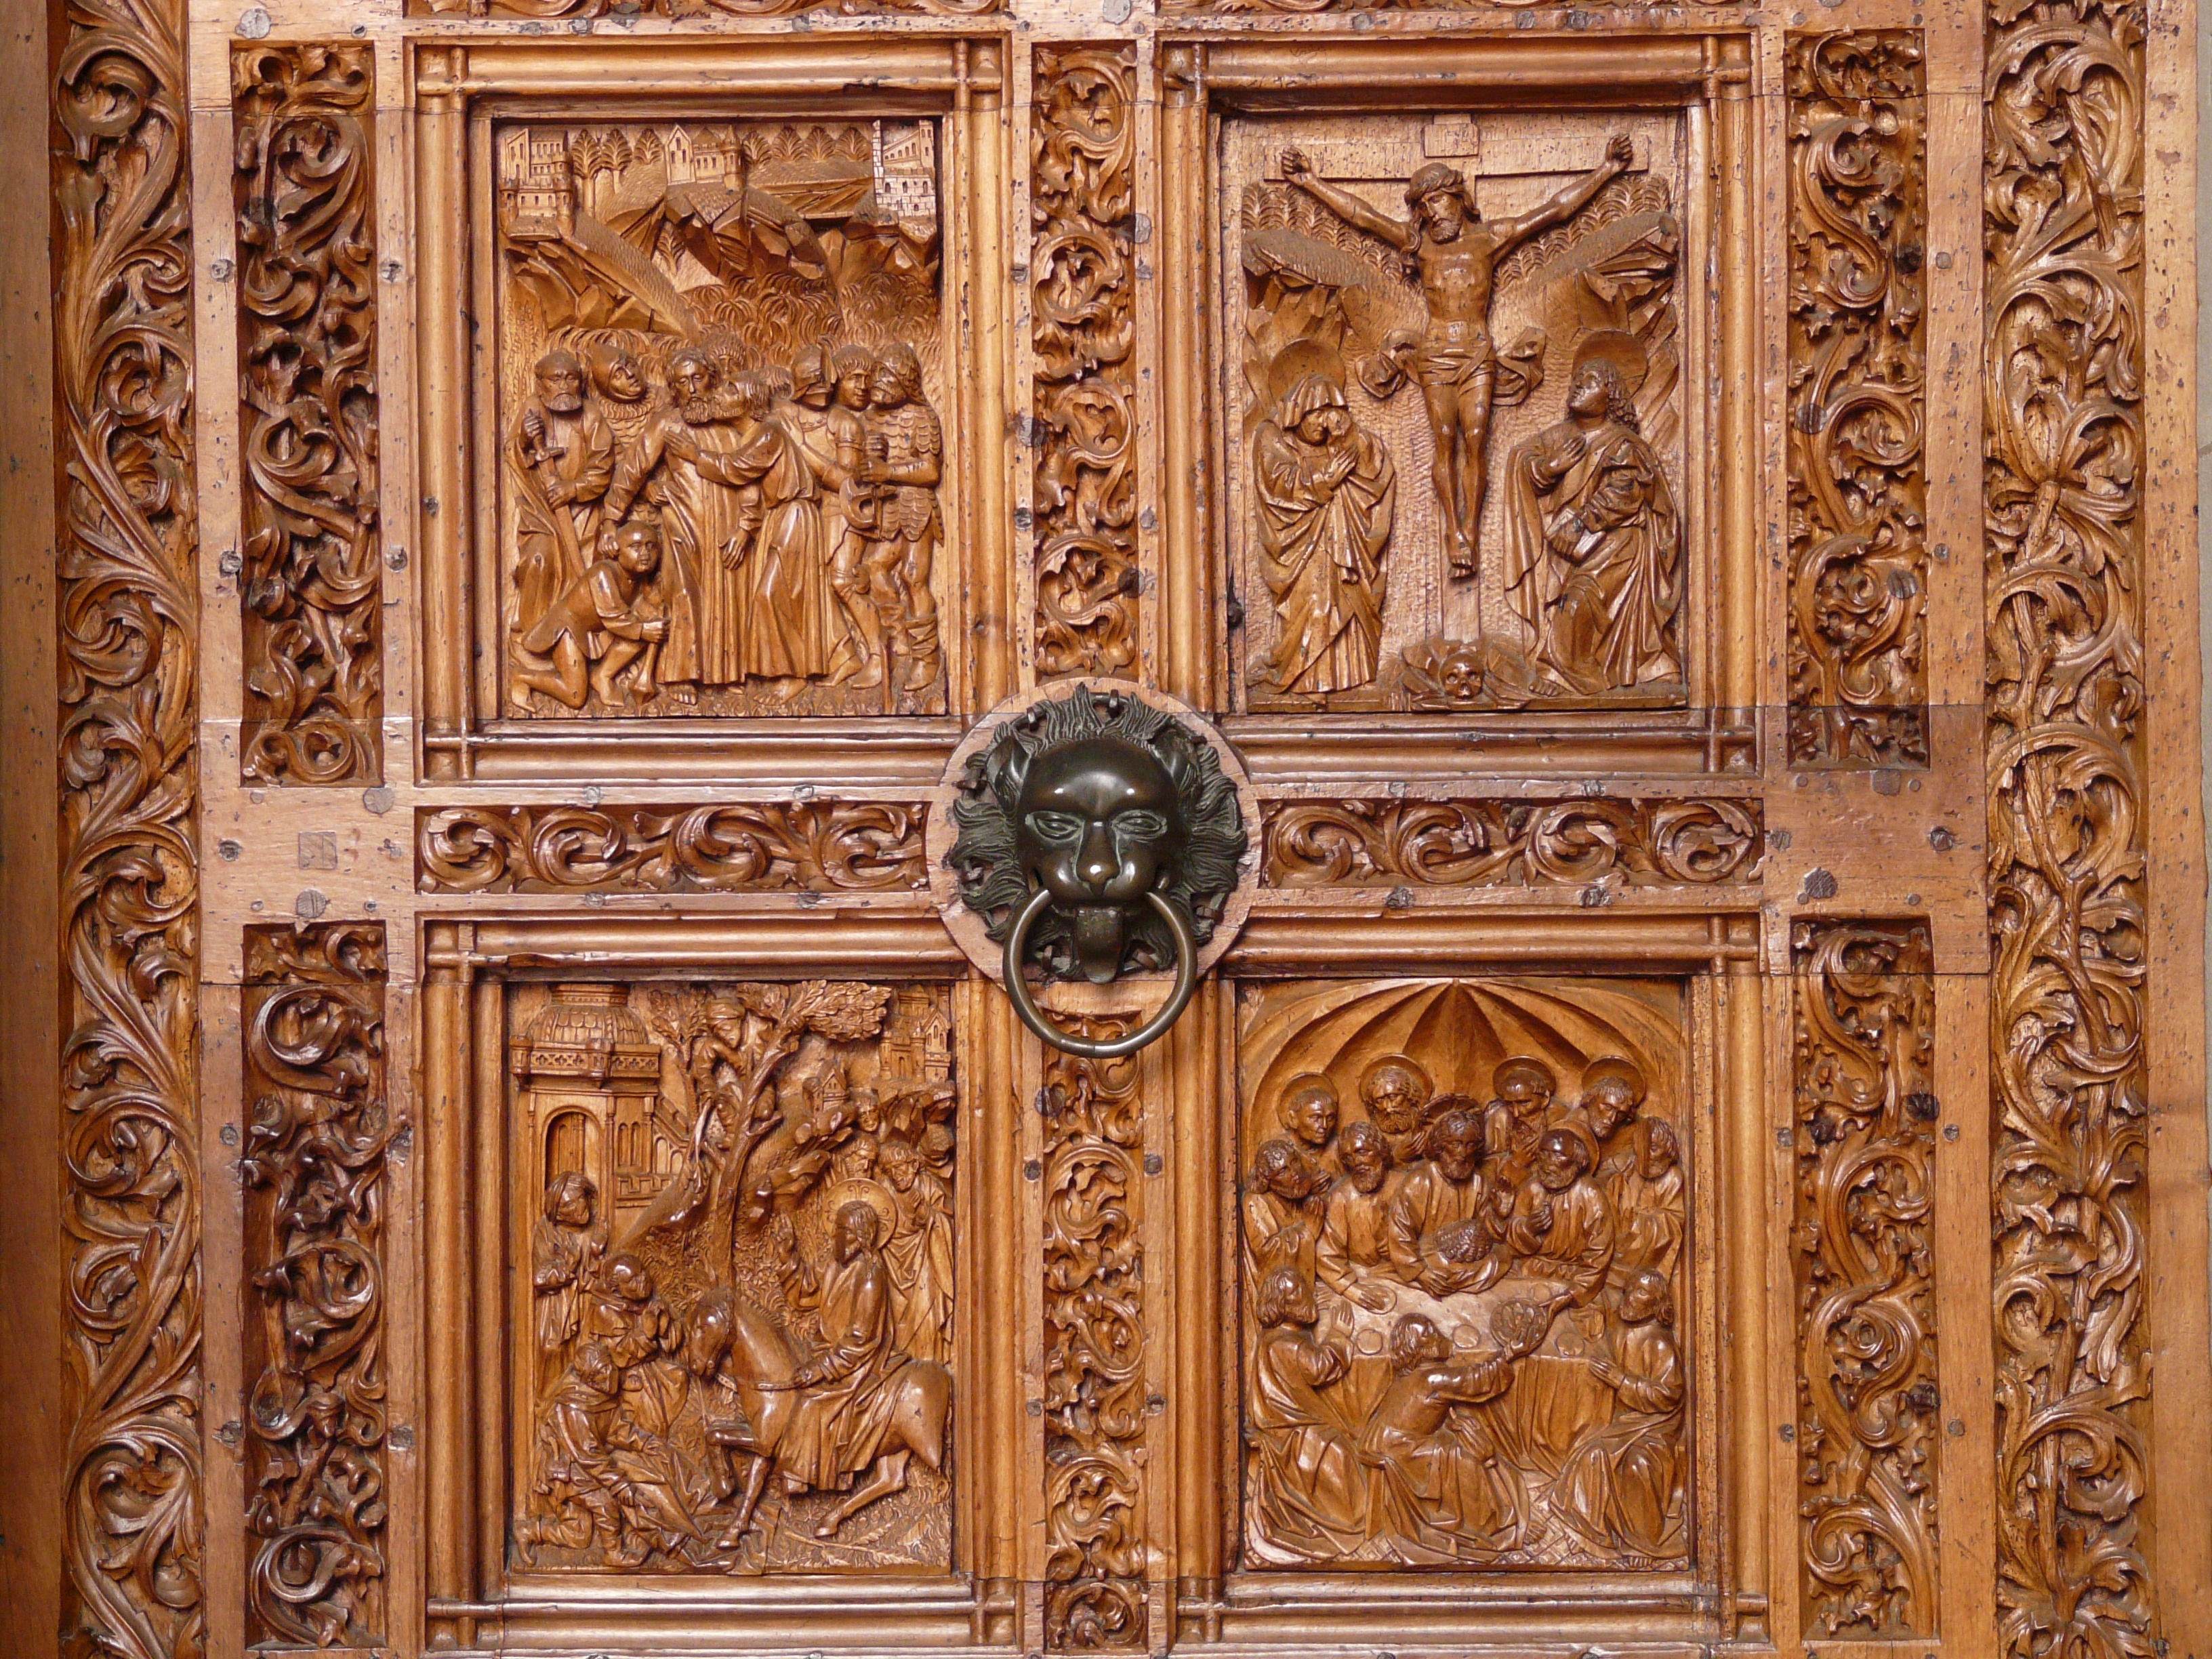
structure, wood, facade, door, ornament, jesus, carving, relief, doorknocker, wood carving, flooring, church door, stone carving, ancient history